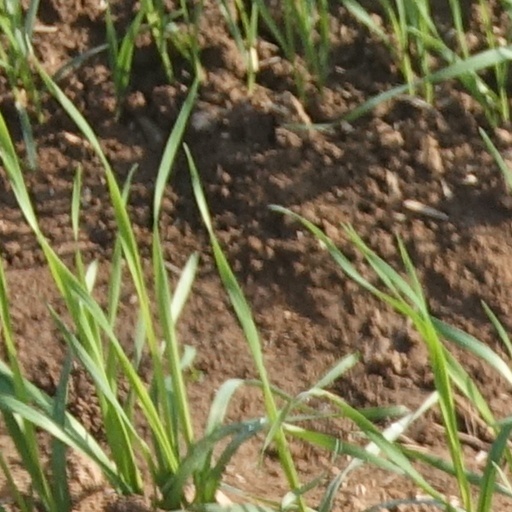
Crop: wheat